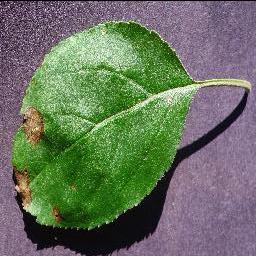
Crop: apple
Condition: black_rot